Hardcore Henry

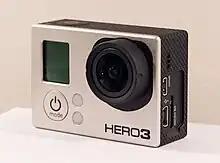
GoPro Hero 3

"Hardcore Henry" was filmed with GoPro cameras mounted on a specially made mask designed by Sergey Valyaev, deemed the "Adventure Mask", and stabilization systems that used either electronics or magnets, created by the movie's director of photography, Vsevolod Kaptur. Many prototypes of the mask were used to film the movie. Between the electronics and the magnet stabilization systems, Naishuller chose the magnets, as he felt that it resembled natural head movement. The recordings from the GoPro cameras were edited to cut the hundreds of shots together into one continuous film.